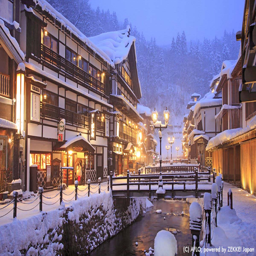
keeping warm during the cold of winter !